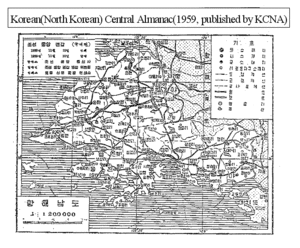
La Ligne de limite du Nord, souvent désigné par son nom anglais, Northern Limit Line constitue de facto la partie maritime occidentale de la frontière intercoréenne séparant les deux États antagonistes que sont la Corée du Nord et la Corée du Sud. Elle est située en mer Jaune, au sud du Golfe de Corée.